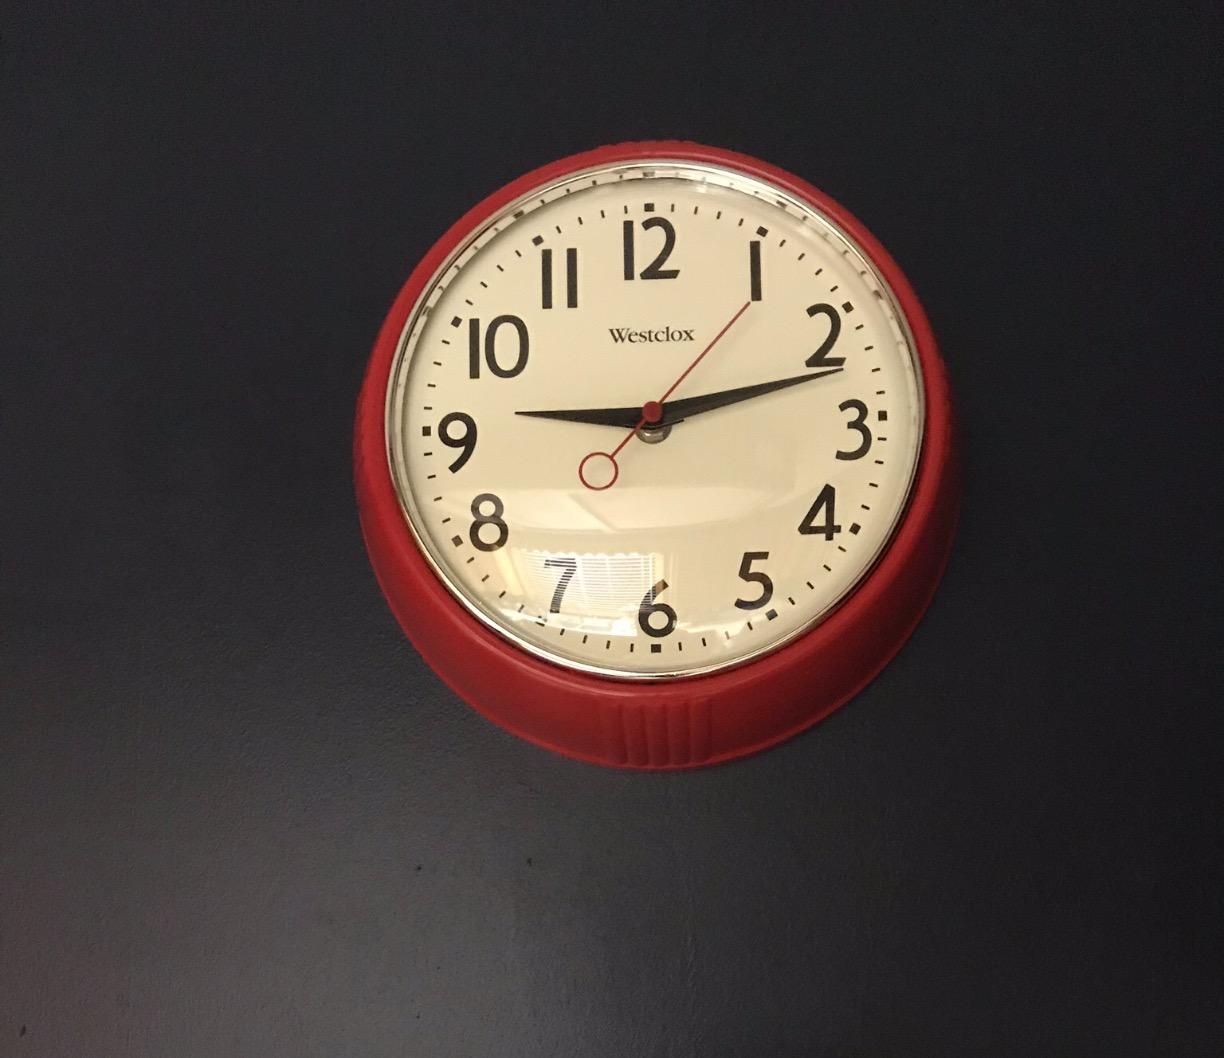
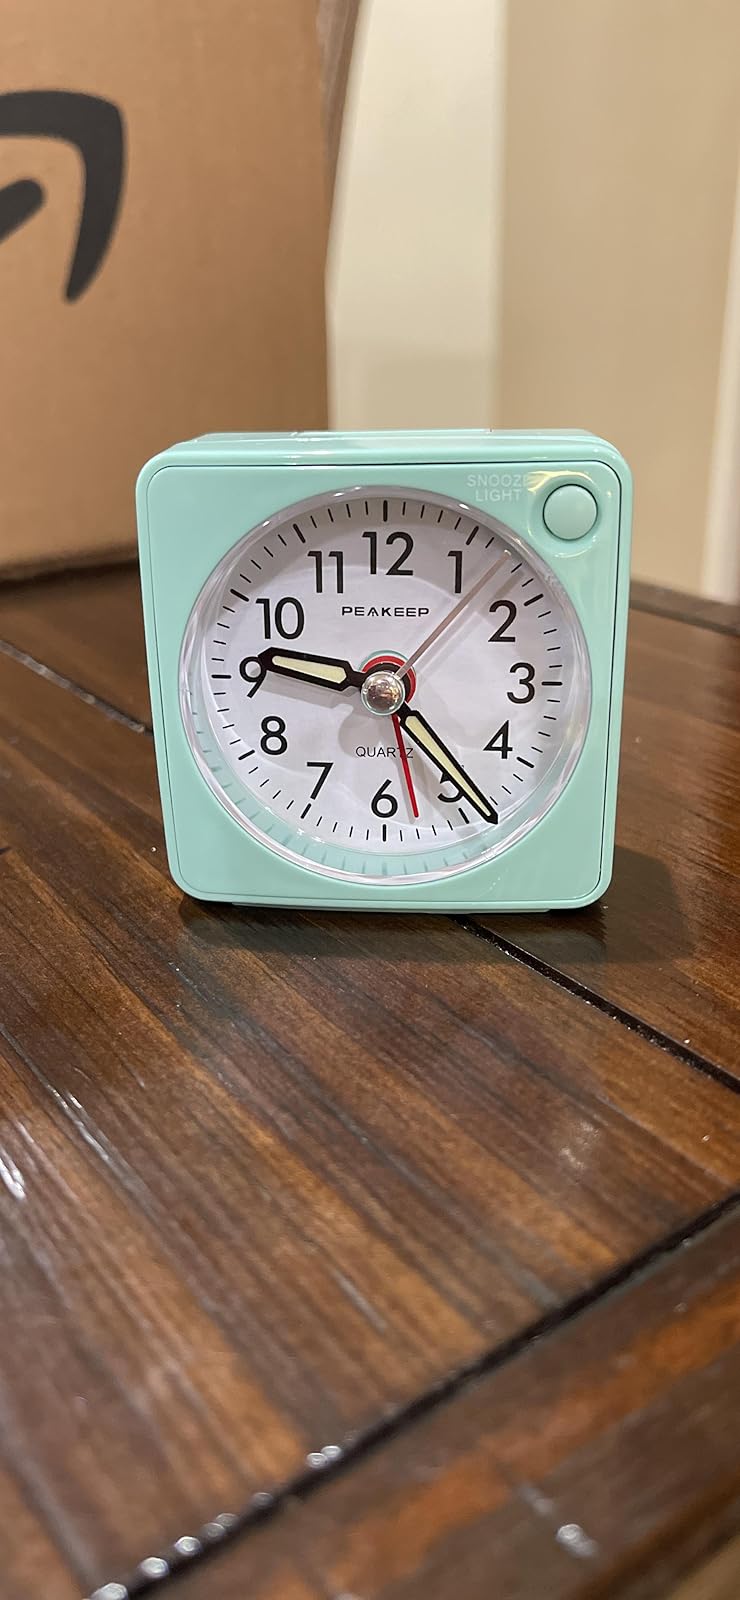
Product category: clock
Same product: no